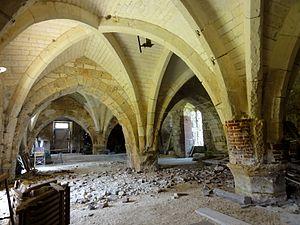
Le cellier de l'abbaye.
L’abbaye Saint-Martin-aux-Bois, de son premier nom abbaye de Rurecourt ou Ruricourt, est une ancienne abbaye pour hommes située dans le village français de Saint-Martin-aux-Bois dans l’Oise, en région des Hauts-de-France. Elle a été fondée vers 1080, soit par un groupe de moines indépendants, soit par des chanoines réguliers de saint Augustin ; les jésuites ont également été présents dans l'abbaye entre 1675 et 1772. Les six derniers moines se sont dispersés en 1790.